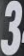
Number: 3